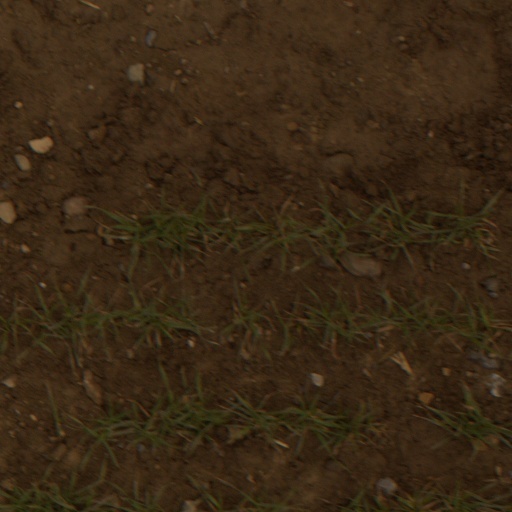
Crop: wheat